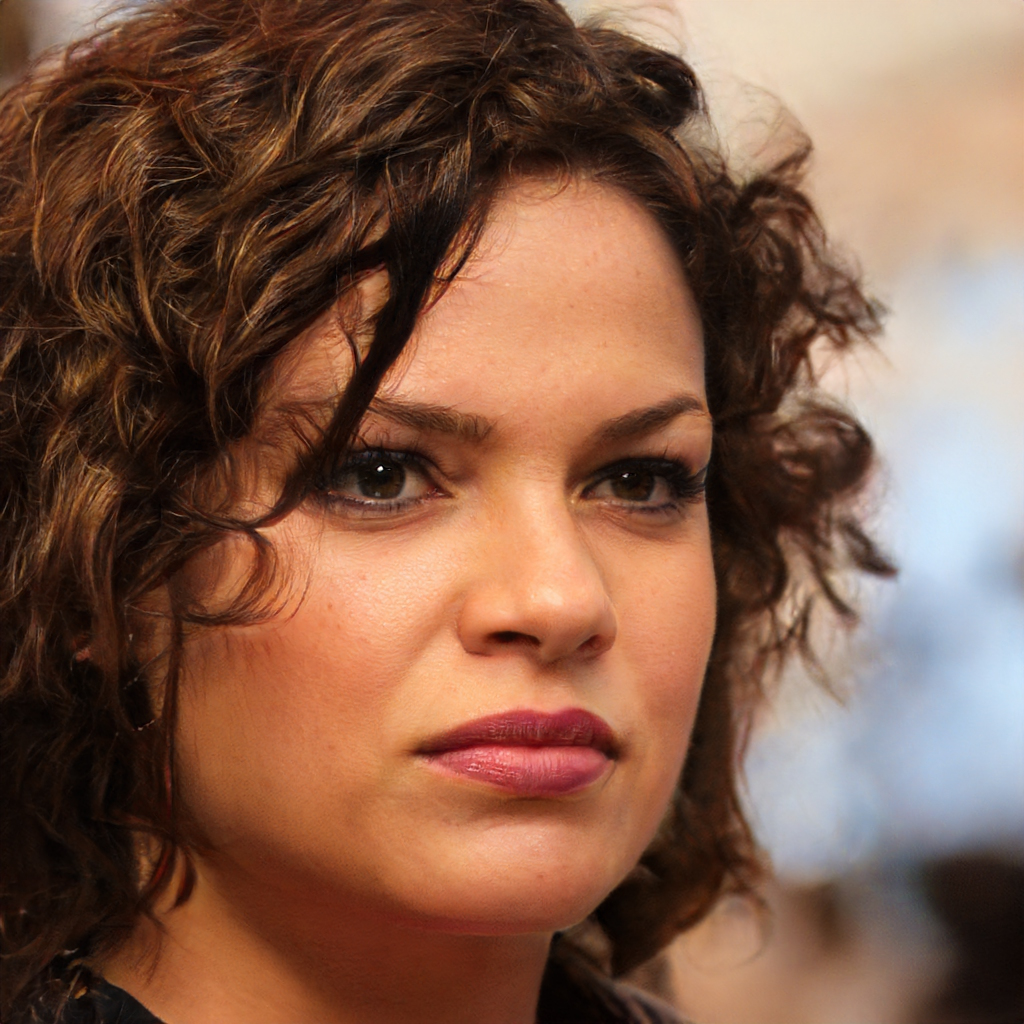
Portrait style: Real Portrait